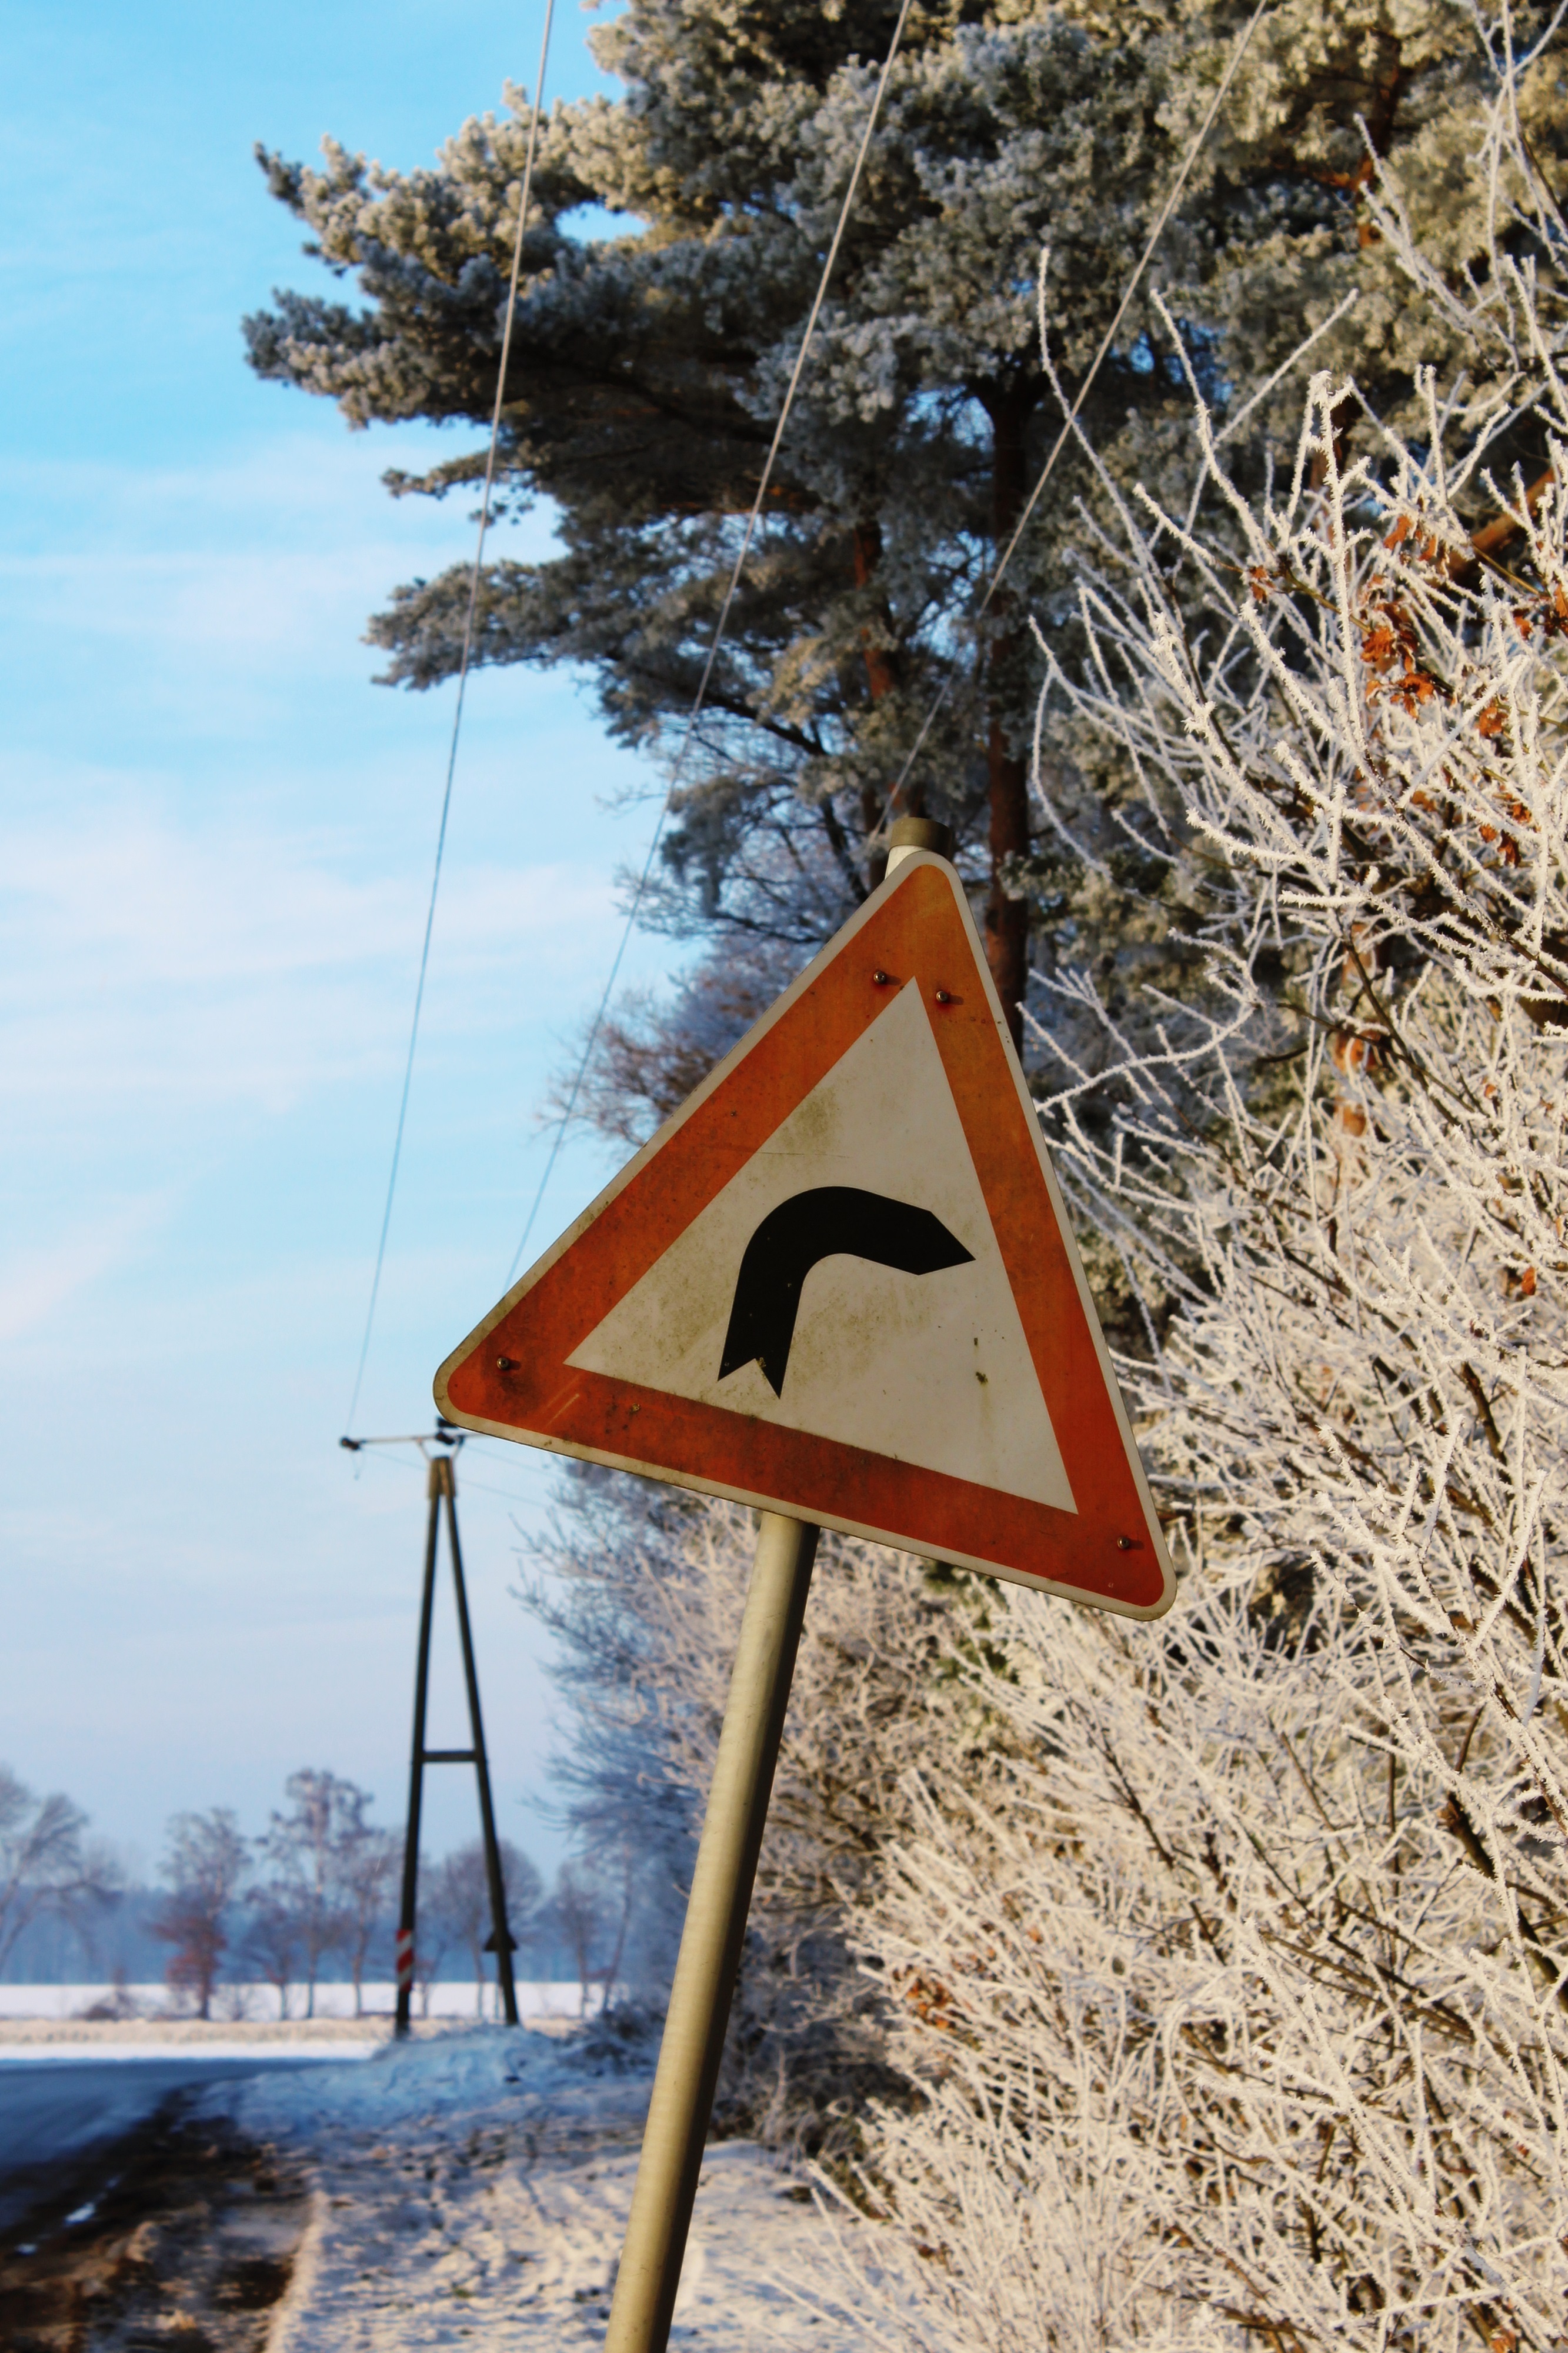
landscape, tree, nature, snow, cold, winter, road, white, wind, frost, sign, ice, snowy, frozen, rest, street sign, lonely, aesthetic, icy, branches, needles, germany, winter dream, wintry, winter magic, fairytale, evening sky, strommast, winter mood, snow landscape, snowed in, snow magic, winter's day, traffic order